Eda Hurd Lord

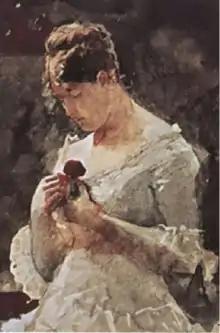
A Woman with a Rose by Winslow Homer

She was the owner of the watercolor on paper "A Woman with a Rose" by Winslow Homer, ca. 1879, donated in 1938 to the San Diego Museum of Art. She also owned the watercolor "Shepherdesses Resting" (1879) and the drawing "The Shepherdess" (1878). In December 1879 at an auction held by William A. Butters and Company, she bought "Man with Plow Horse", currently on loan to the Chicago Art Institute. At the same auction she possible bought the pencil and gouache on paper "Through the Fields" (1879), in 1923 appeared at the J.W. Young Galleries, in Chicago, Illinois.